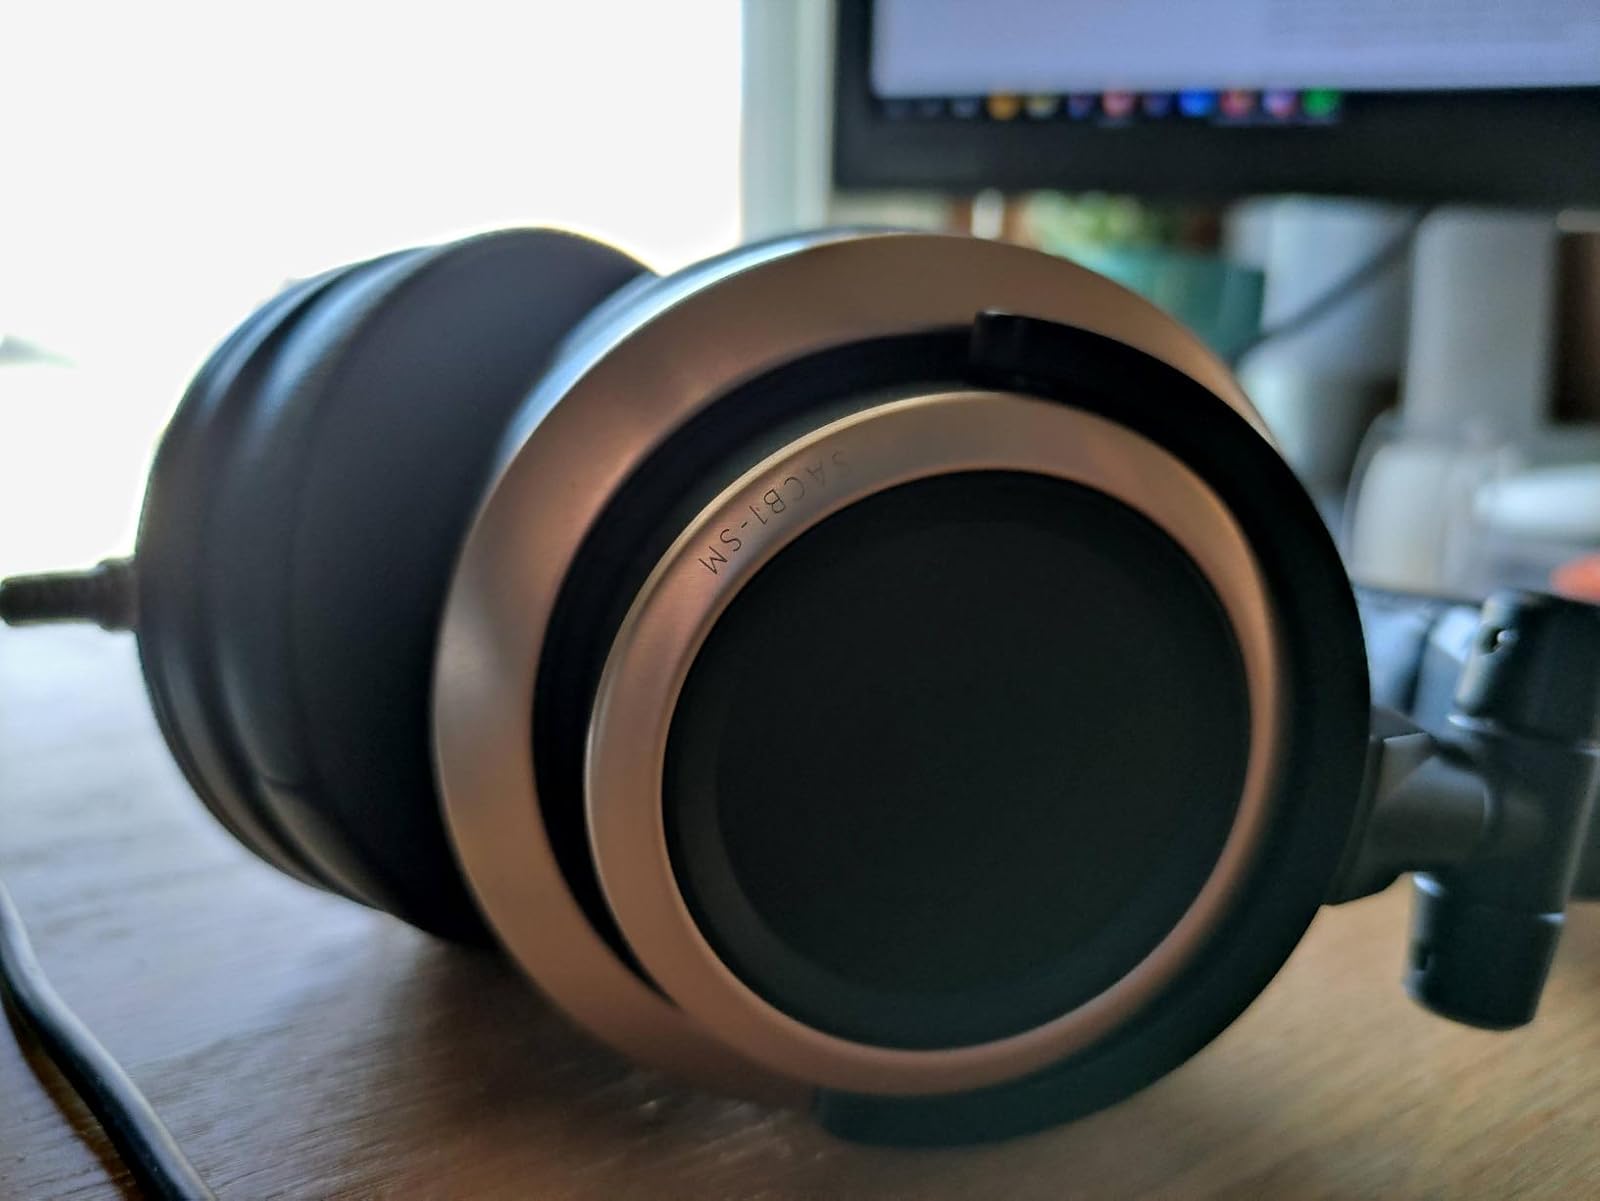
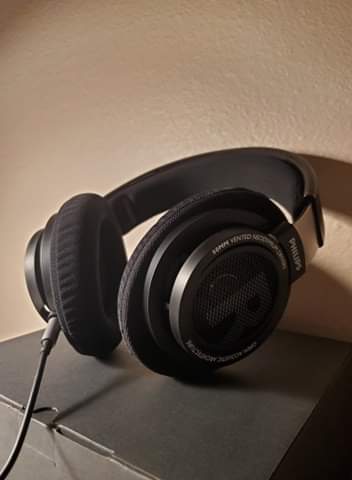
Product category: headphones
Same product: no